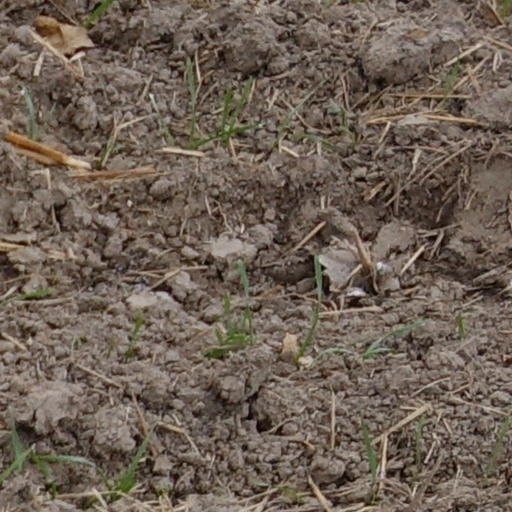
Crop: wheat